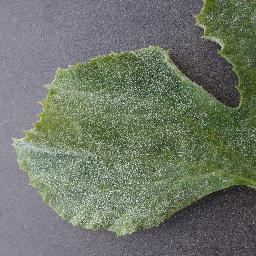
Label: Squash___Powdery_mildew